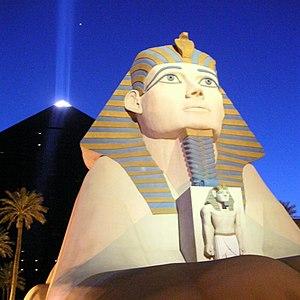
L'éclectisme égyptien est un style architectural, apparaissant à l'origine comme une variation de l'éclectisme, et qui fait référence aux motifs et à l'imagerie de l'Égypte antique. Il offre des exemples concrets de l'image mouvante de l'Égypte dans l'imagination européenne. En partie à cause de son association avec le culte de la mort dans l'ancienne Égypte, et en partie parce que, à la différence du renouveau grec, ses valeurs morales et politiques ne viennent pas des Lumières ou d'un lieu d'origine pouvant être perçu comme égalitaire telle la culture aristocratique littéraire ou la démocratie, le goût pour l'éclectisme égyptien n'a jamais été très populaire ; néanmoins, il a laissé sa marque en Europe et en Amérique du Nord. On distingue plusieurs périodes de ce style.
L’égyptomanie est un concept qui décrit la fascination pour la culture et l'histoire de l'Égypte antique. Bien que cette fascination ait pris naissance immédiatement après la période pharaonique, ce mot se réfère plus particulièrement au regain d'intérêt européen pour l'Égypte antique à partir du récit de voyage Voyage en Égypte et en Syrie et des Ruines, ou Méditations sur les révolutions des empires de Volney, ce dernier ouvrage influençant le ministre des relations extérieures Talleyrand qui incite le général Bonaparte à conduire la campagne d'Égypte de 1798 à 1801. De son retour de l'expédition d'Égypte, Vivant Denon rédige son Voyage dans la Basse et la Haute-Égypte publié en deux volumes en 1802 et qui a connu quarante rééditions au cours du XIXᵉ siècle. Parmi les soldats de cette expédition, un jeune Italien, Bernardino Drovetti, est subjugué par la beauté des paysages et fasciné par les vestiges pharaoniques. Il revient en Égypte en 1802 en tant que consul de France ; dès les premiers mois de son séjour, il se ruine en objets antiques et se constitue une collection de première valeur.